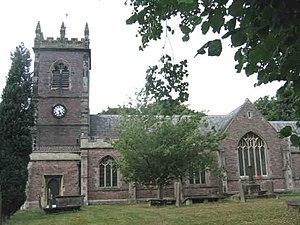
Warmingham est une localité anglaise située dans le comté de Cheshire.